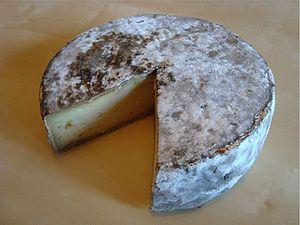
Tome des Bauges (Fromage de Savoie)
La tome des Bauges est un fromage au lait de vache produit en France. Elle doit son nom au massif des Bauges.
La tomme ou tome est un fromage de montagne, existant en de multiples variétés.